British nuclear tests at Maralinga

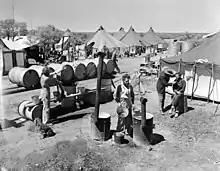
Giles Weather Station in 1955. The 44-gallon drums hold bore water.

The task force, which began assembling in February 1956, included a section from the Royal Australian Survey Corps, a troop of the 7th Field Squadron, detachments from the Royal Australian Navy (RAN) and Royal Australian Air Force (RAAF), and a civilian from the Department of Works and Housing. Their first task was establishing their own camp, with tents, showers and toilets. A team from the South Australian Department of Mines sank a series of bores to provide water. Like that at Emu Field, the bore water was brackish. Two Army skid-mounted Cleaver-Brooks thermocompression distillation units provided water for drinking and cooking. Work on the facilities themselves got off to a slow start, as KCG was running behind schedule, and unable to release promised earthmoving plant. Some graders were used by day by KCG and by night by the task force. A call to Blomfield resulted in a grader being shipped from Adelaide to Watson two days later. The arrival of a 23-man detachment of the Radiation Detection Unit of the Corps of Royal Canadian Engineers was expedited so they arrived in June, and were able to pitch in with the construction effort. In July, supplies coming from the UK were delayed by industrial action at the port of Adelaide.